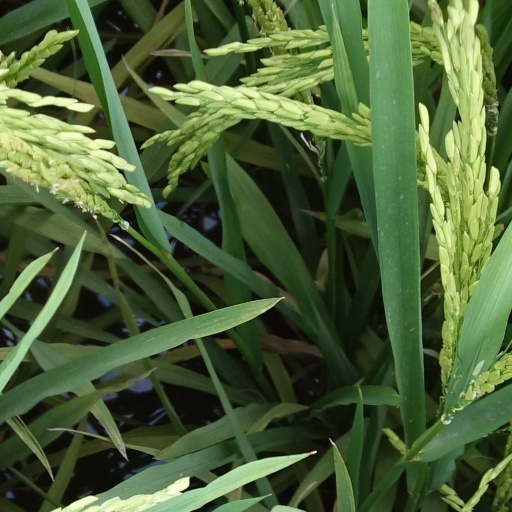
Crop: rice